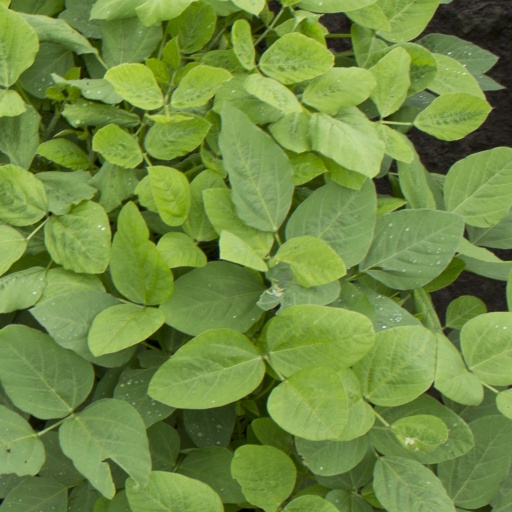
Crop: soybean